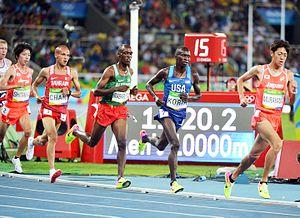
Le 10 000 mètres est une épreuve de fond d'athlétisme consistant à parcourir vingt-cinq tours de piste, ayant pour origine la course des six miles disputés dans les pays anglo-saxons. Elle fait son entrée au programme des Jeux olympiques en 1912 pour les hommes et en 1988 pour les femmes.